Dormitoryo

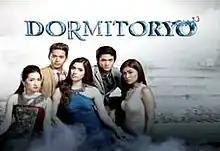
Title card

( / international title: "The Dormitory") is a 2013 Philippine television drama thriller series broadcast by GMA Network. Directed by Jun Lana, it stars Lauren Young, Joyce Ching, Enzo Pineda, Ruru Madrid and Wynwyn Marquez. It premiered on September 22, 2013. The series concluded on December 22, 2013, with a total of 13 episodes.